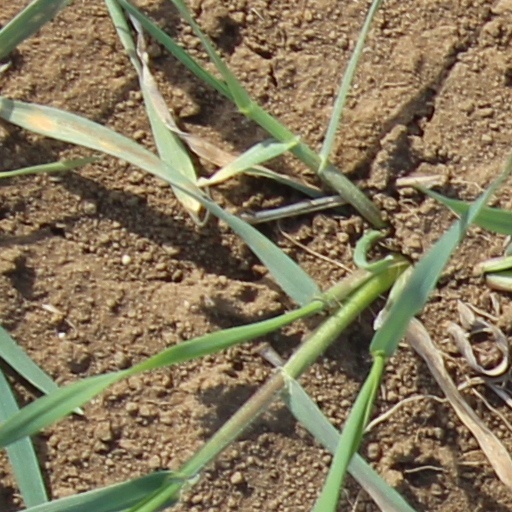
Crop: wheat